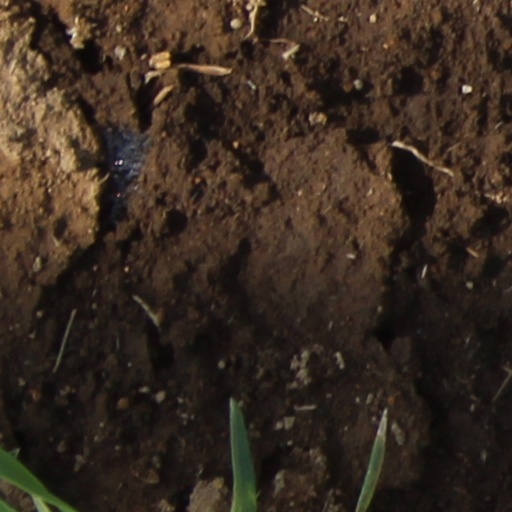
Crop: wheat